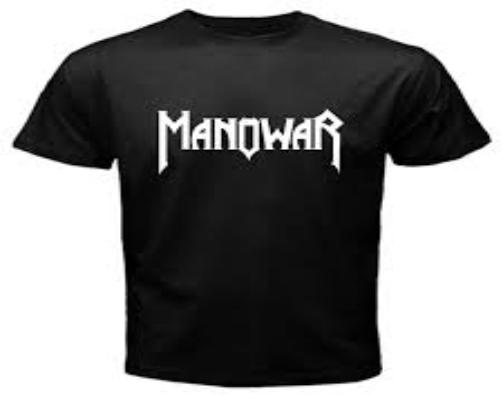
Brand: Man O' War
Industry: Clothes